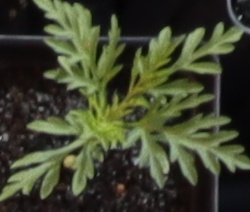
Label: Ragweed